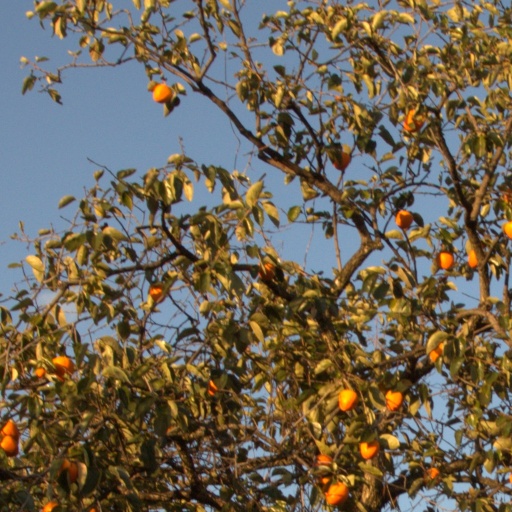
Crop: grape